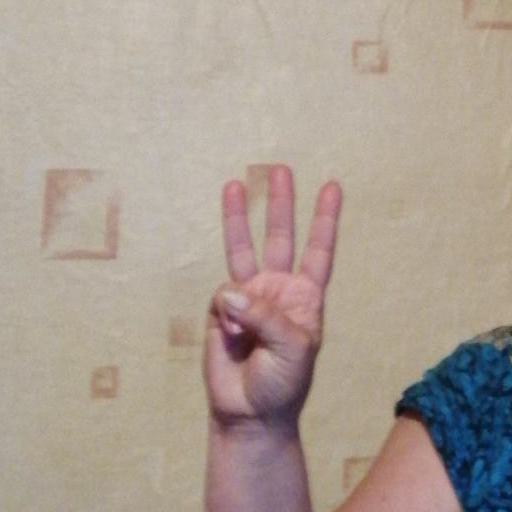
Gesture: three